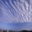
Label: cloud